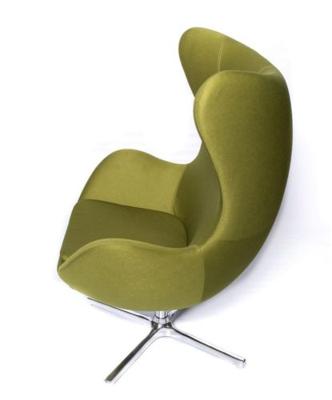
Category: chair